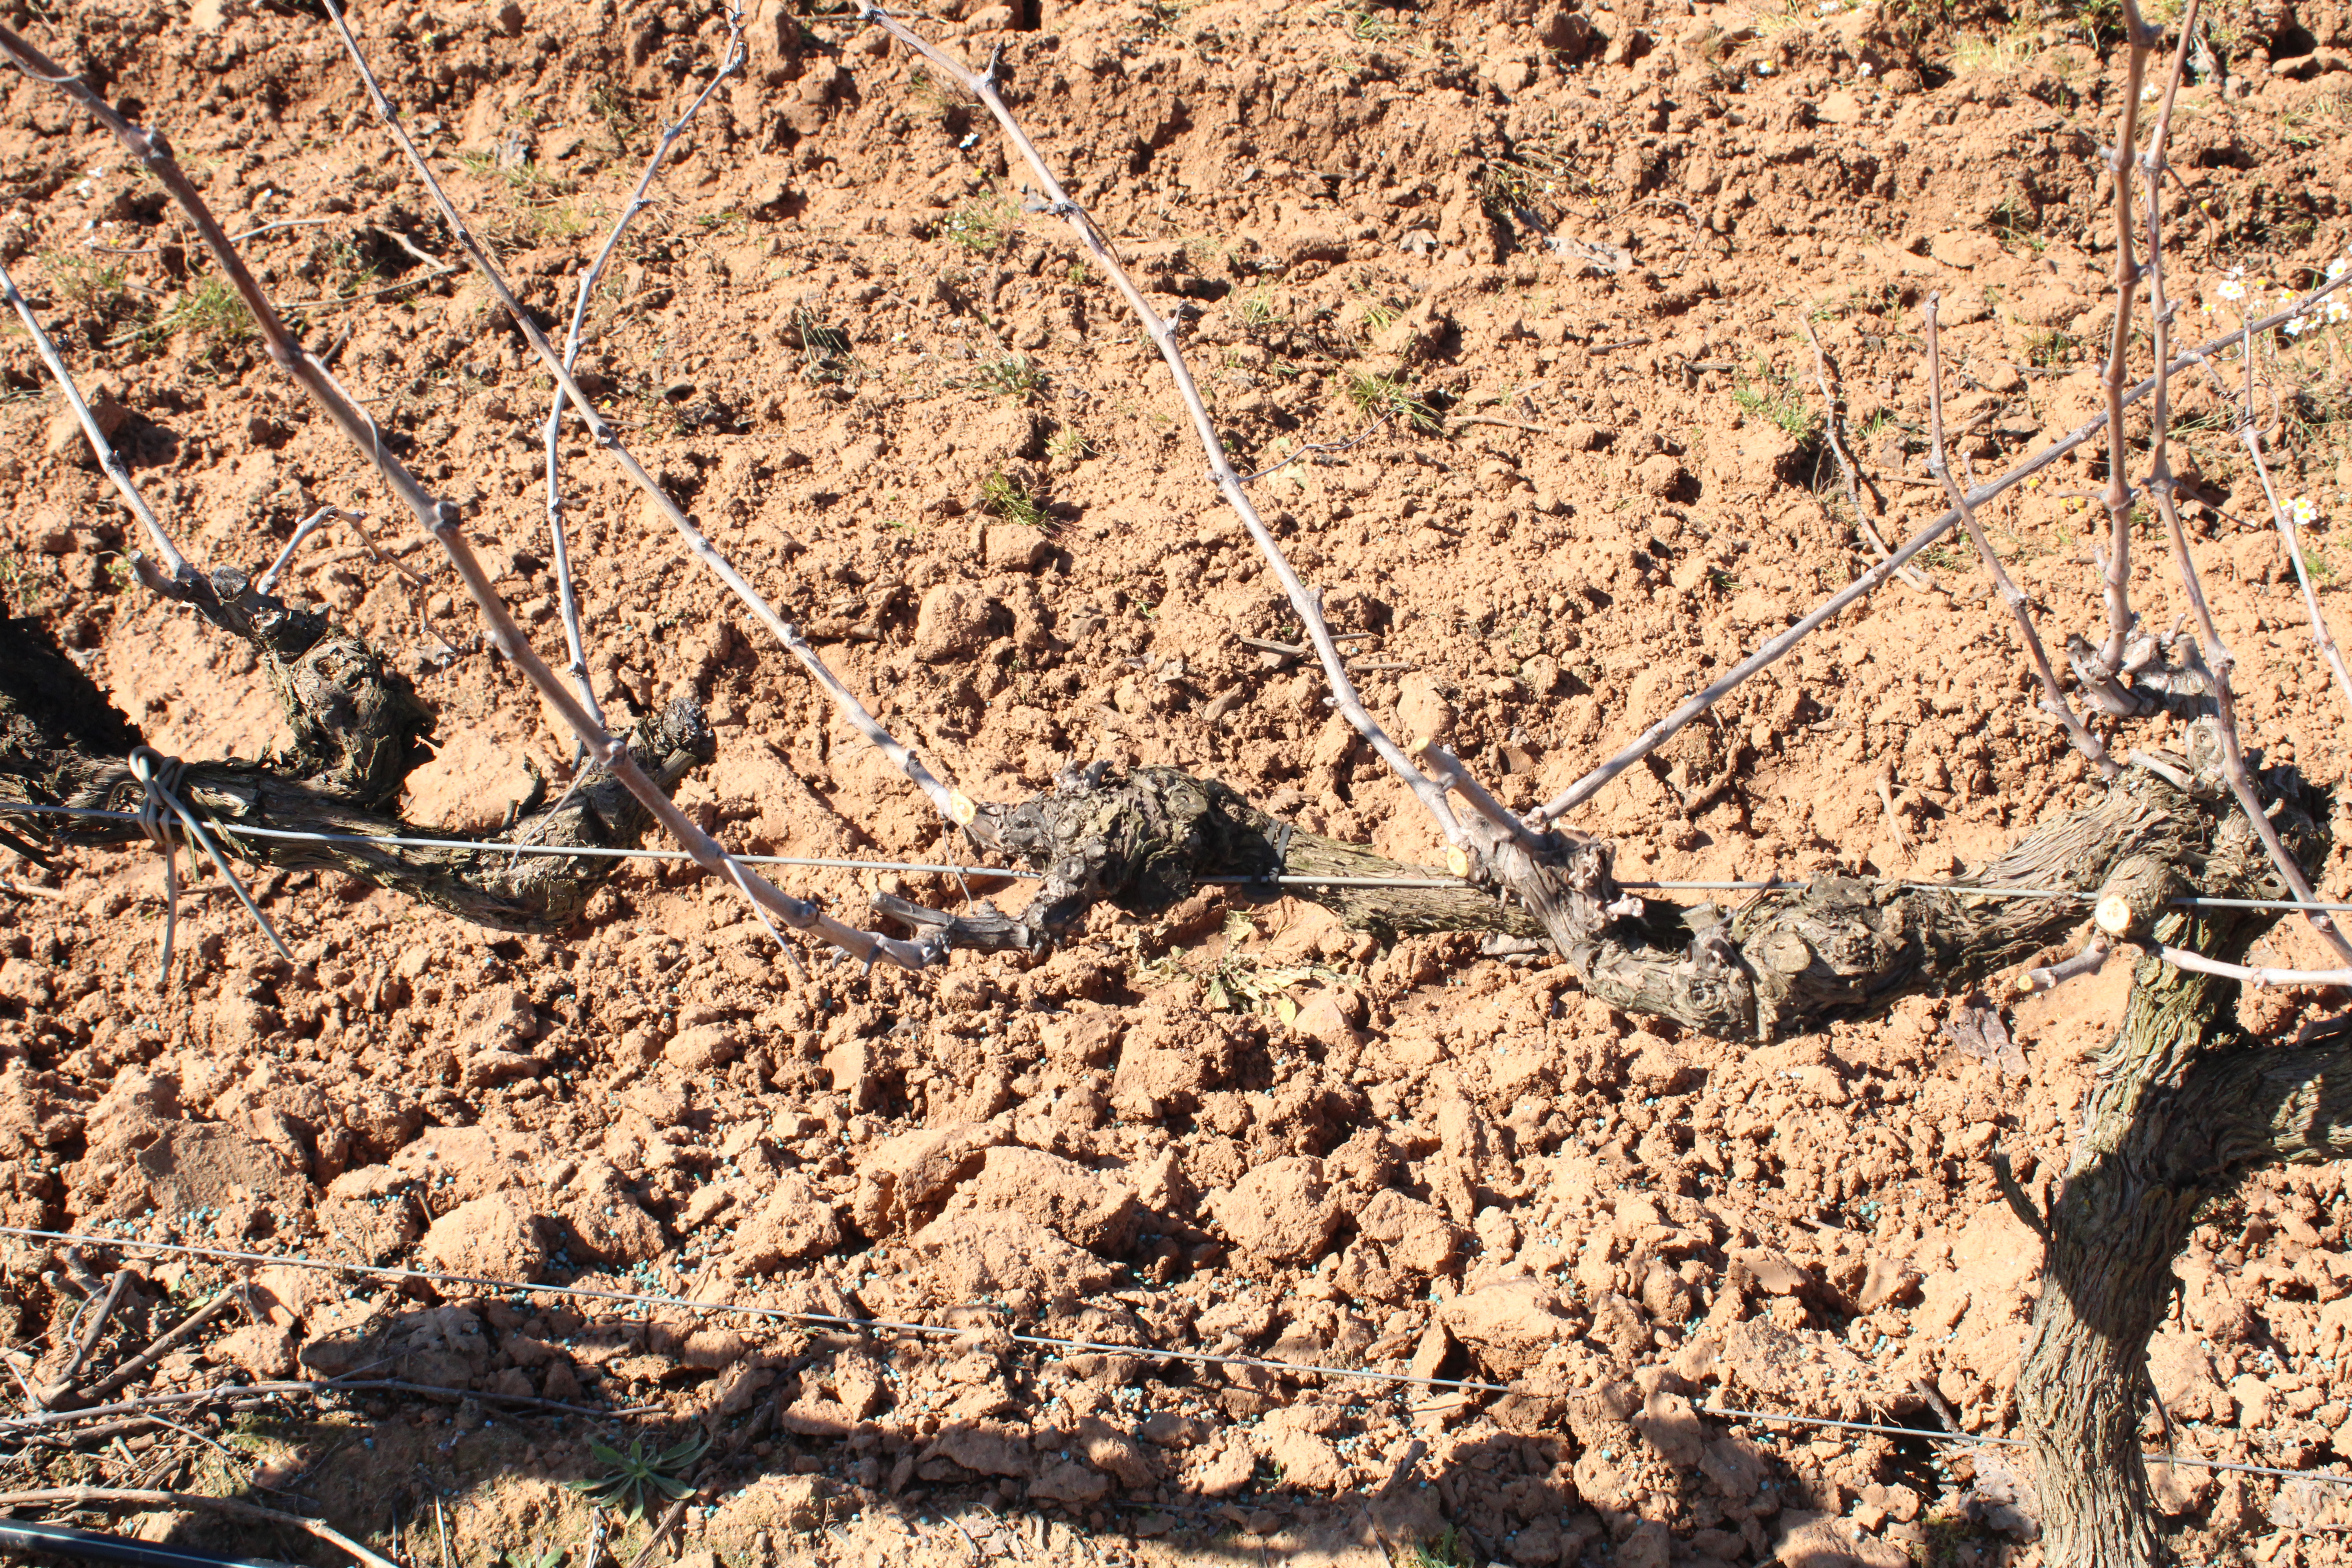
Unpruned shoots: 12
Pruned shoots: 1
Trunks: 2